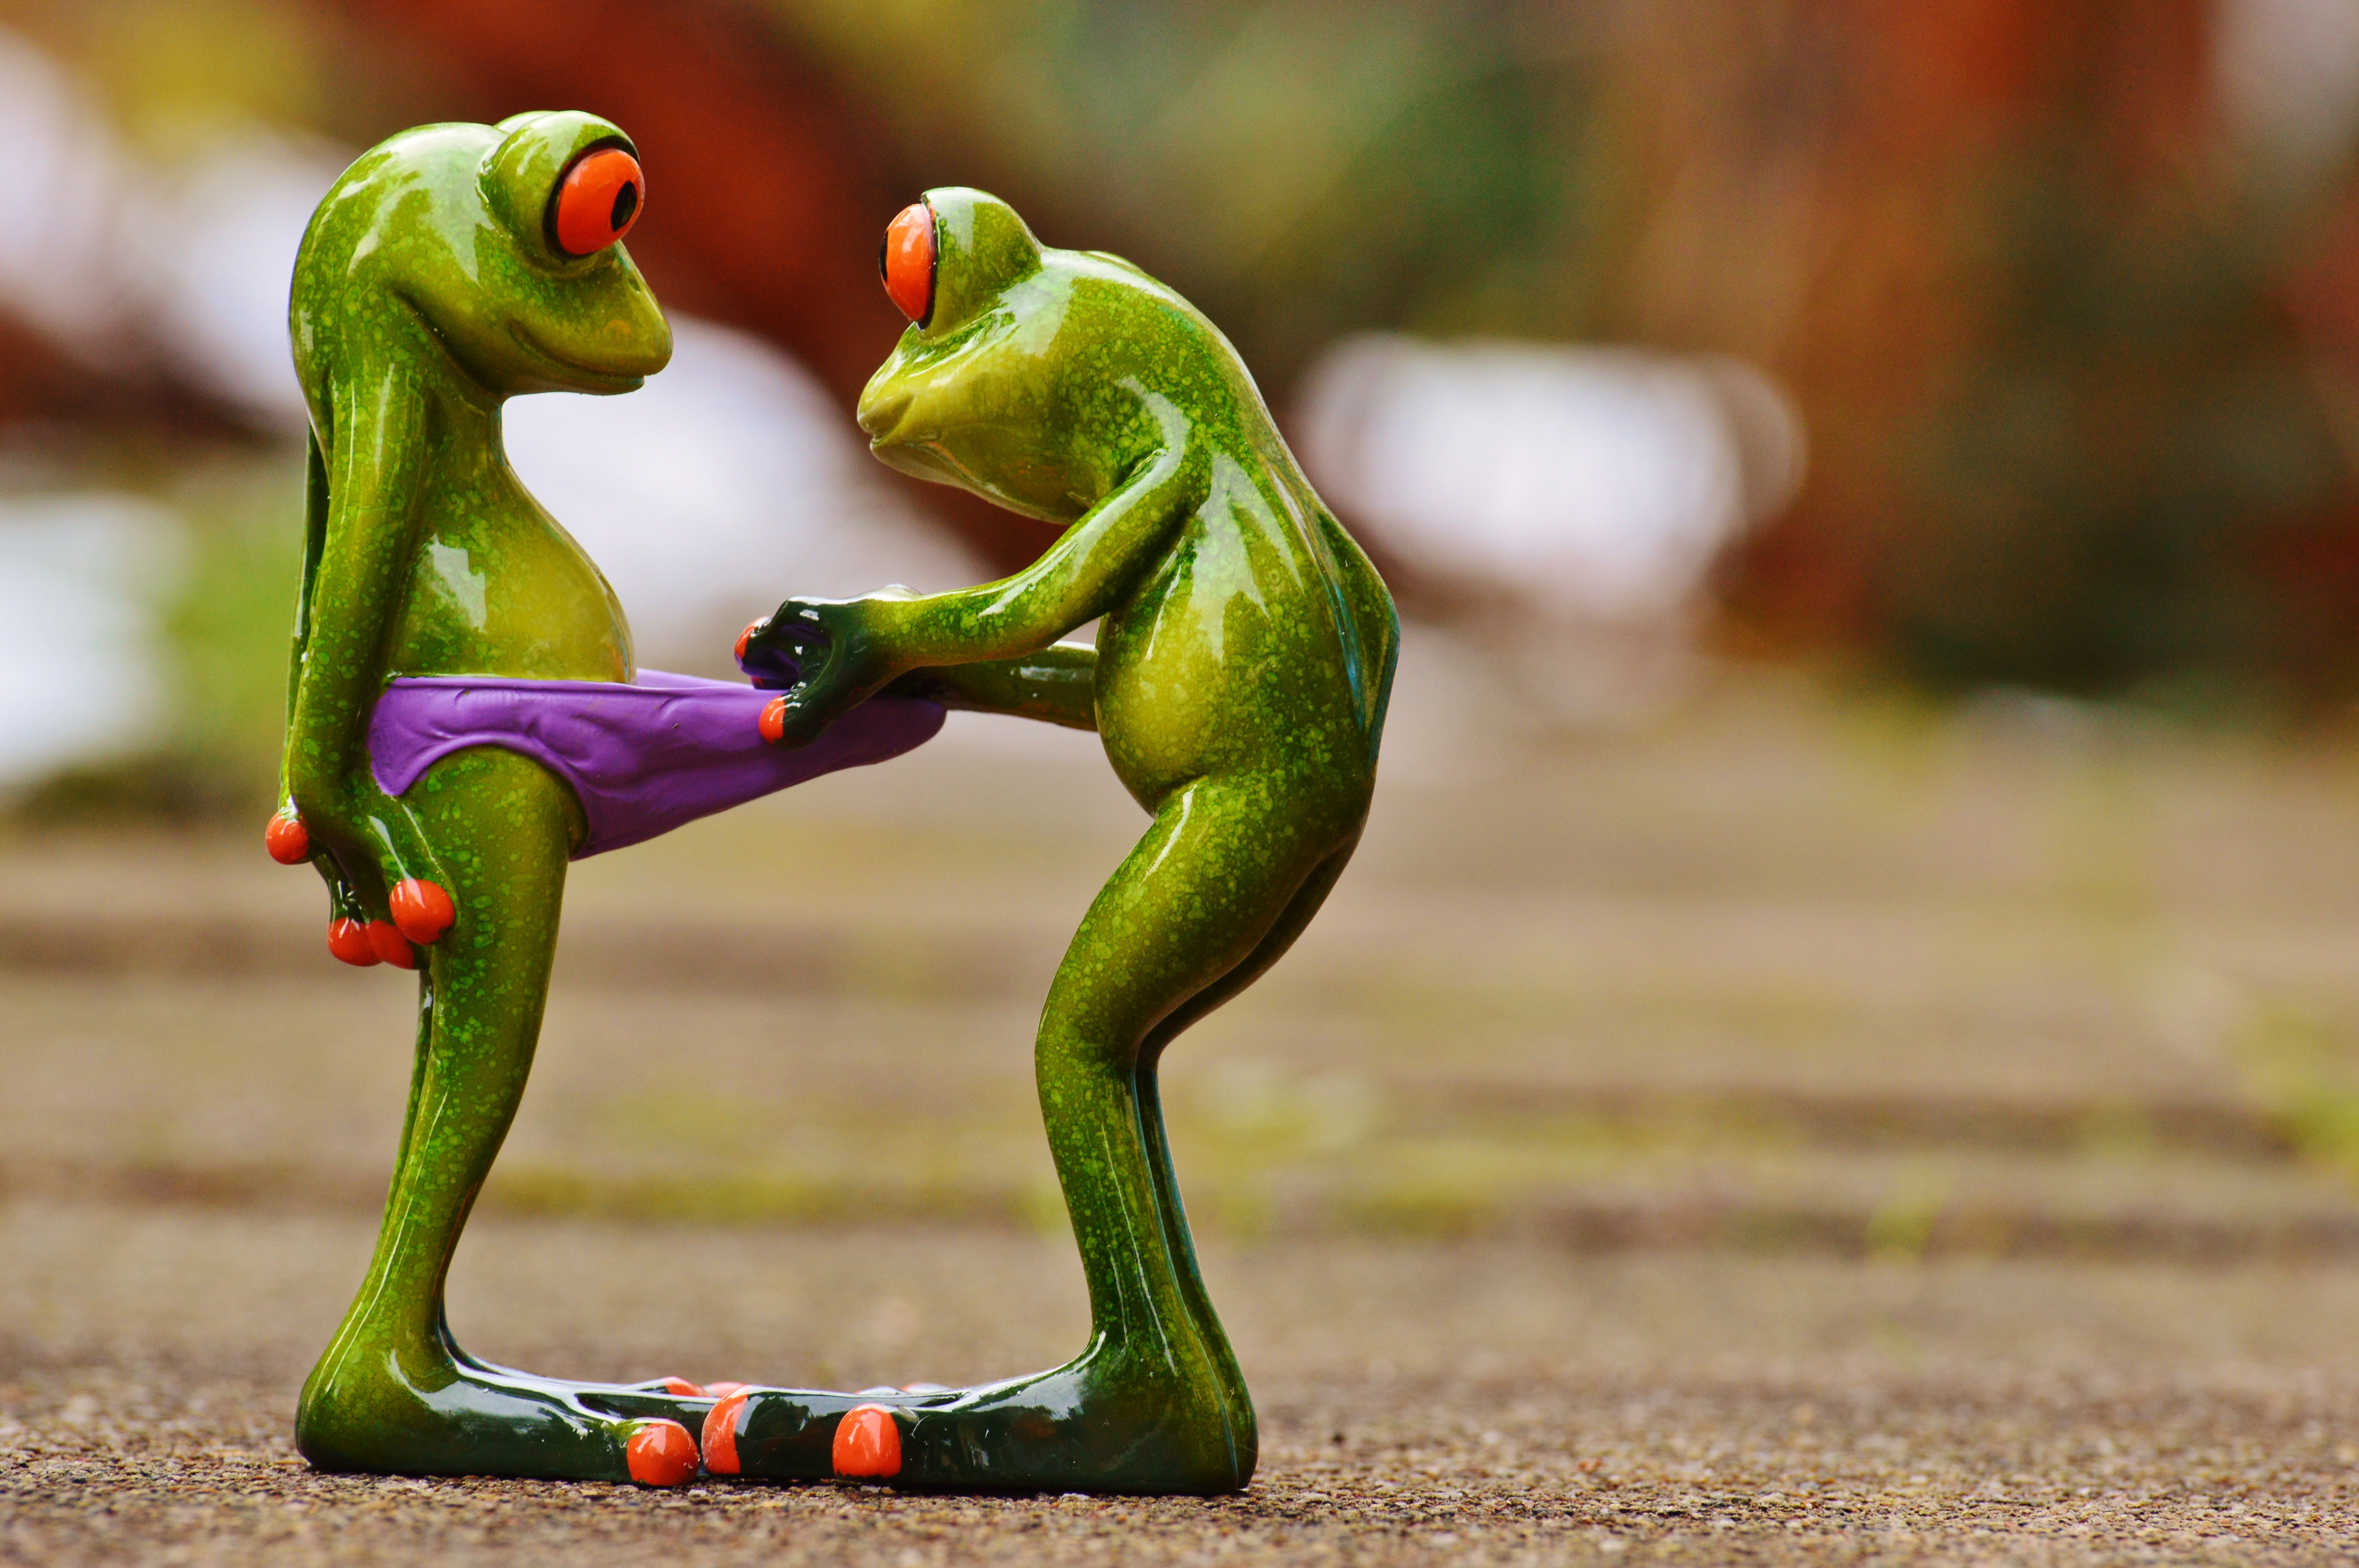
cute, green, frog, amphibian, fauna, laugh, tree frog, curiosity, fun, figure, look, vertebrate, funny, figures, curious, frogs, underpants